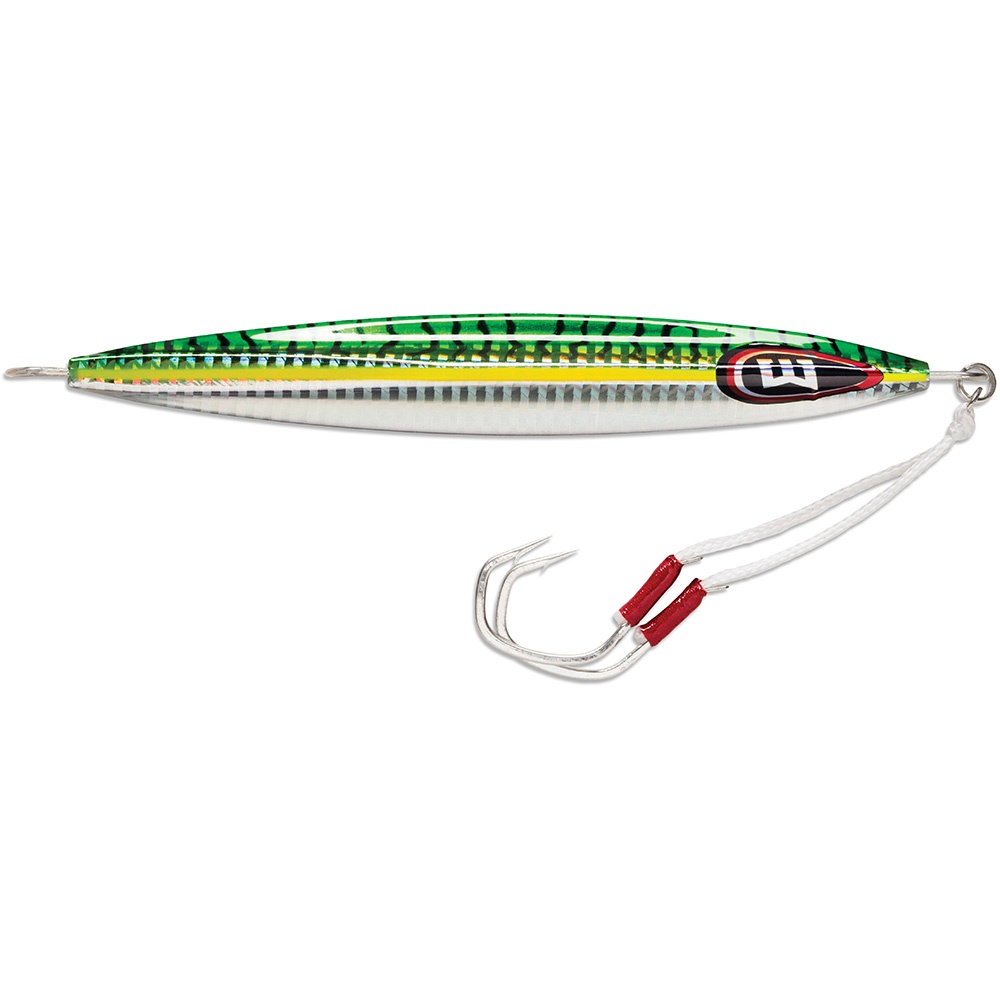
Williamson Kensaki 220 Jig - 6.75" - 7-3/4oz - Mack Daddy [KSJX220MD]
Kensaki 220 Jig - 6.75" - 7-3/4oz - Mack Daddy The asymmetrical Kensaki cuts water fast with its knife-tip design, allowing it to get deep. The "in line" eyelets stabilize the jig during descent and enhance the fluttering action under the slack line. Use a ‘lift and fall’ slow-pitch technique to get the Kensaki darting aggressively upwards during the lift, followed by a very tight horizontal flutter on the fall. Specifications: Color: Mack Daddy Length: 6.75"/171mm Size: 220 Weight: 7-3/4oz/220g
Brand: Williamson
Category: Sporting Goods > Outdoor Recreation > Fishing > Fishing Tackle > Fishing Baits & Lures